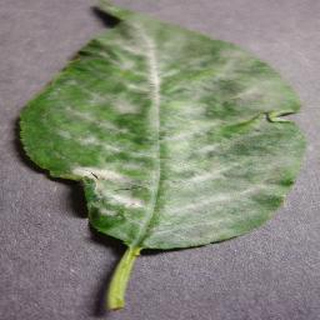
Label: cherry_powdery_mildew